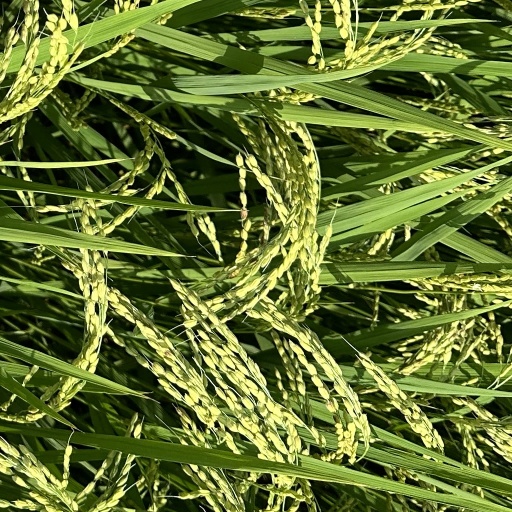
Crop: rice